WQKS-FM

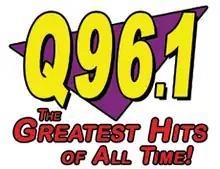
Logo as Q96.1, 2008-2016

WQKS-FM has featured several sets of call letters and various formats over the past two decades. This station received its original construction permit from the Federal Communications Commission on December 4, 1990. The new station was assigned the call letters WLNE-FM by the FCC on December 21, 1990. WLNE-FM received its license to cover from the FCC on February 1, 1991.